Chinese Indonesians

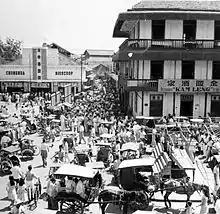
Busy activity in Glodok chinatown, Jakarta, 1953. Restrictions on rural non-indigenous retail businesses in 1959 led to rapid urbanization of the ethnic Chinese community.

The Chinese revolutionary figure Sun Yat-sen visited southeast Asia in 1900, and, later that year, the socio-religious organization Tiong Hoa Hwe Koan, also known as the Chinese Association, was founded. Their goal was to urge ethnic Chinese in the Indies to support the revolutionary movement in China. In its effort to build Chinese-speaking schools the association argued that the teaching of the English and Chinese languages should be prioritized over Dutch, to provide themselves with the means of taking, in the words of Phoa Keng Hek, "a two or three-day voyage (Java–Singapore) into a wider world where they can move freely" and overcome restrictions of their activities. Several years later, the Dutch authorities abandoned its segregation policies, abolished travel permits for the ethnic Chinese, and allowed them to freely move throughout the colony. The 1911 Xinhai Revolution and the 1912 founding of the Republic of China coincided with a growing Chinese–nationalist movement within the Indies.